Milan Biševac

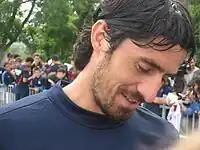
Biševac signing autographs for PSG fans in 2011

In the summer transfer window, Paris Saint-Germain renewed their interests in signing Biševac. On 25 July 2011, he signed a three-year contract with PSG for an undisclosed fee. On his move, he spoke out about feeling under pressure and said, "I got to know this at Red Star Belgrade, where fans could enter the dressing room to demand us to win. I'm not afraid of pressure. I prefer for there to be pressure, I am more focused and I perform better."